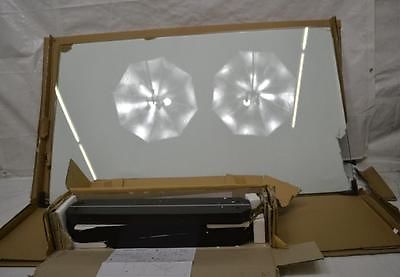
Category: table